Portions from a Wine-stained Notebook: Short Stories and Essays

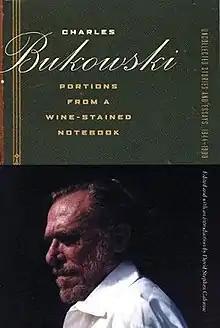

Portions From a Wine-Stained Notebook is written by Charles Bukowski, edited by David Stephen Calonne, and published by City Lights.